The Princess Switch: Switched Again

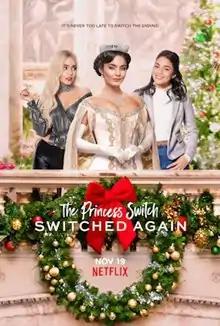
Official release poster

The Princess Switch: Switched Again is a 2020 American Christmas romantic comedy film directed by Mike Rohl. As the second installment in The Princess Switch trilogy, it stars Vanessa Hudgens, Sam Palladio, Suanne Braun, and Nick Sagar. The story follows Margaret Delacourt, the Duchess of Montenaro, who suddenly inherits the throne to her home country of Montenaro. As her Christmas coronation approaches, she and Stacy switch places once again so Margaret can fix her relationship with Stacy's friend Kevin. Unbeknownst to both women, a third look-alike, Margaret's immature cousin Lady Fiona, disguises herself as Margaret in a scheme to steal the throne.